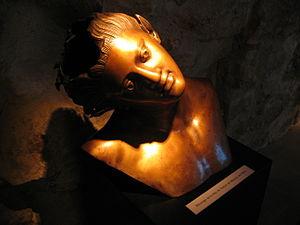
Moulage de la tête exposée au Louvre au cours de l'exposition consacrée à Praxitèle